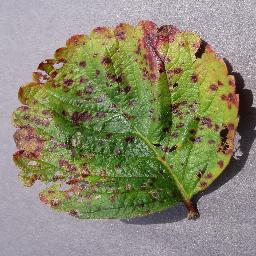
Label: Strawberry___Leaf_scorch